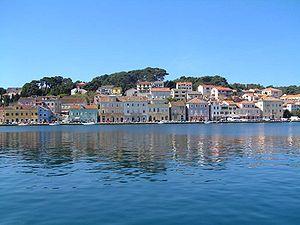
Mali Lošinj est une ville et une municipalité située sur l'île de Lošinj, dans le comitat de Primorje-Gorski Kotar, en Croatie. Au recensement de 2001, la municipalité comptait 8 388 habitants, dont 83,14 % de Croates et la ville seule comptait 6 296 habitants. En juillet et août, la population grimpe jusqu'à 30 000 personnes. Un afflux qui a eu au moins une heureuse conséquence : la découverte de l'Apoxyomène. Unique au monde, cette statue de bronze datant du IIᵉ siècle av. J.-C. et représentant un athlète d'1,92 mètre a été repérée par hasard, en 1996, par un estivant belge amateur de plongée sous-marine.
Le comitat de Primorje-Gorski Kotar est un comitat croate situé à l'ouest de la Croatie, en Istrie. Le chef-lieu est la ville de Rijeka. Selon le recensement effectué en 2011 le comitat est peuplé de 296 195 habitants.